Ma Bufang

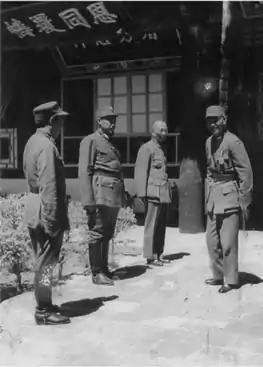
Chiang Kai-shek (right) meets with the Muslim Generals Ma Bufang (second from left), and Ma Buqing (first from left) in Xining in August 1942.

The soldiers in Ma Bufang's cavalry forces belonged to a wide range of ethnicities. Hui, Mongols, Tibetans, and Han Chinese all served in Ma Bufang's cavalry. Ma Bufang's ethnic tolerance in theory ensured that recruits could escape ethnic divergence in his armies.